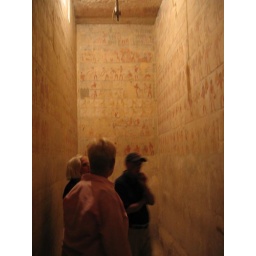
the blonde with the pink shirt is our friend Debbie who lives in Cairo